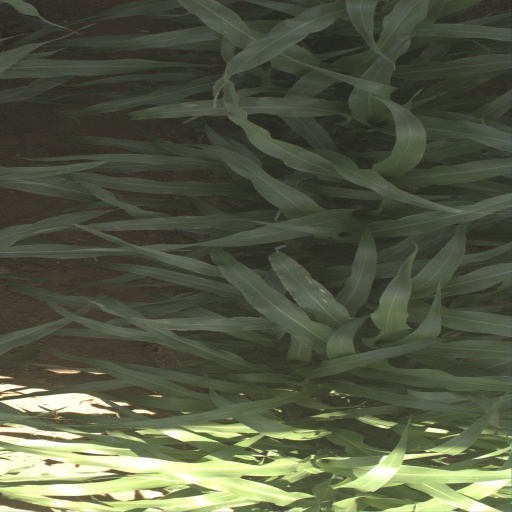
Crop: sorghum